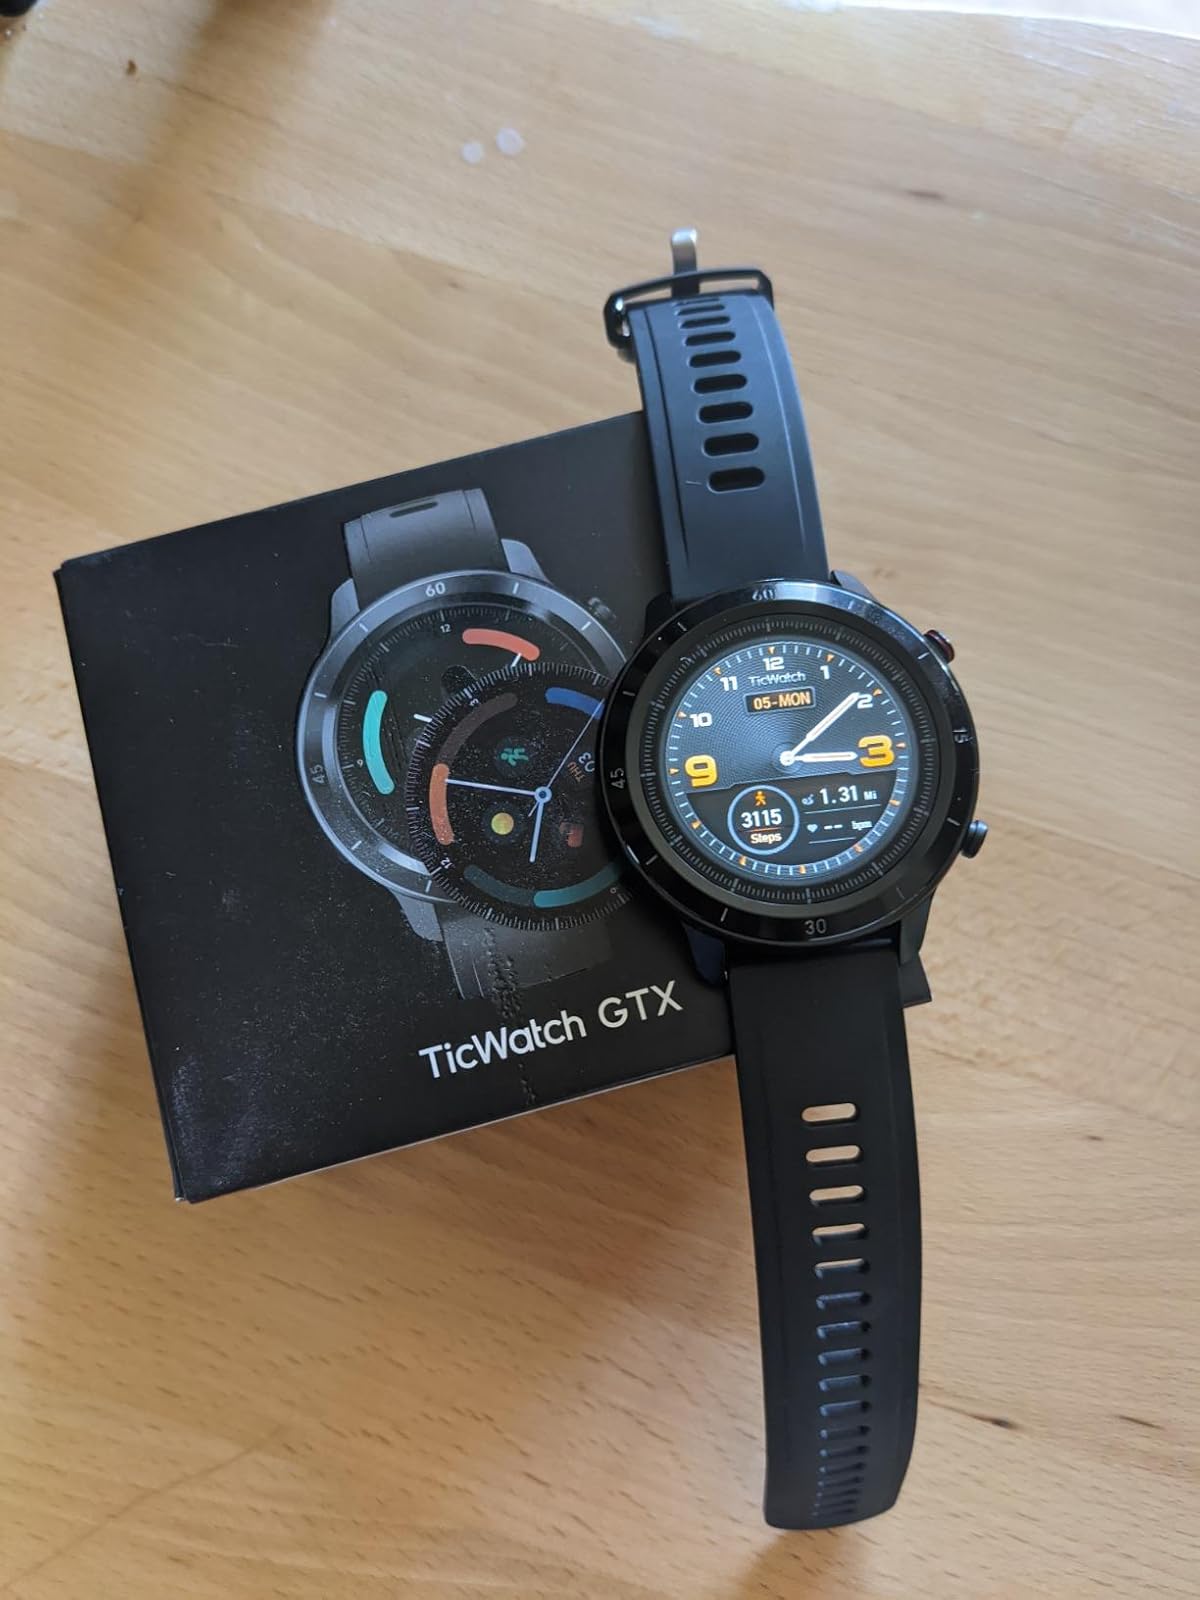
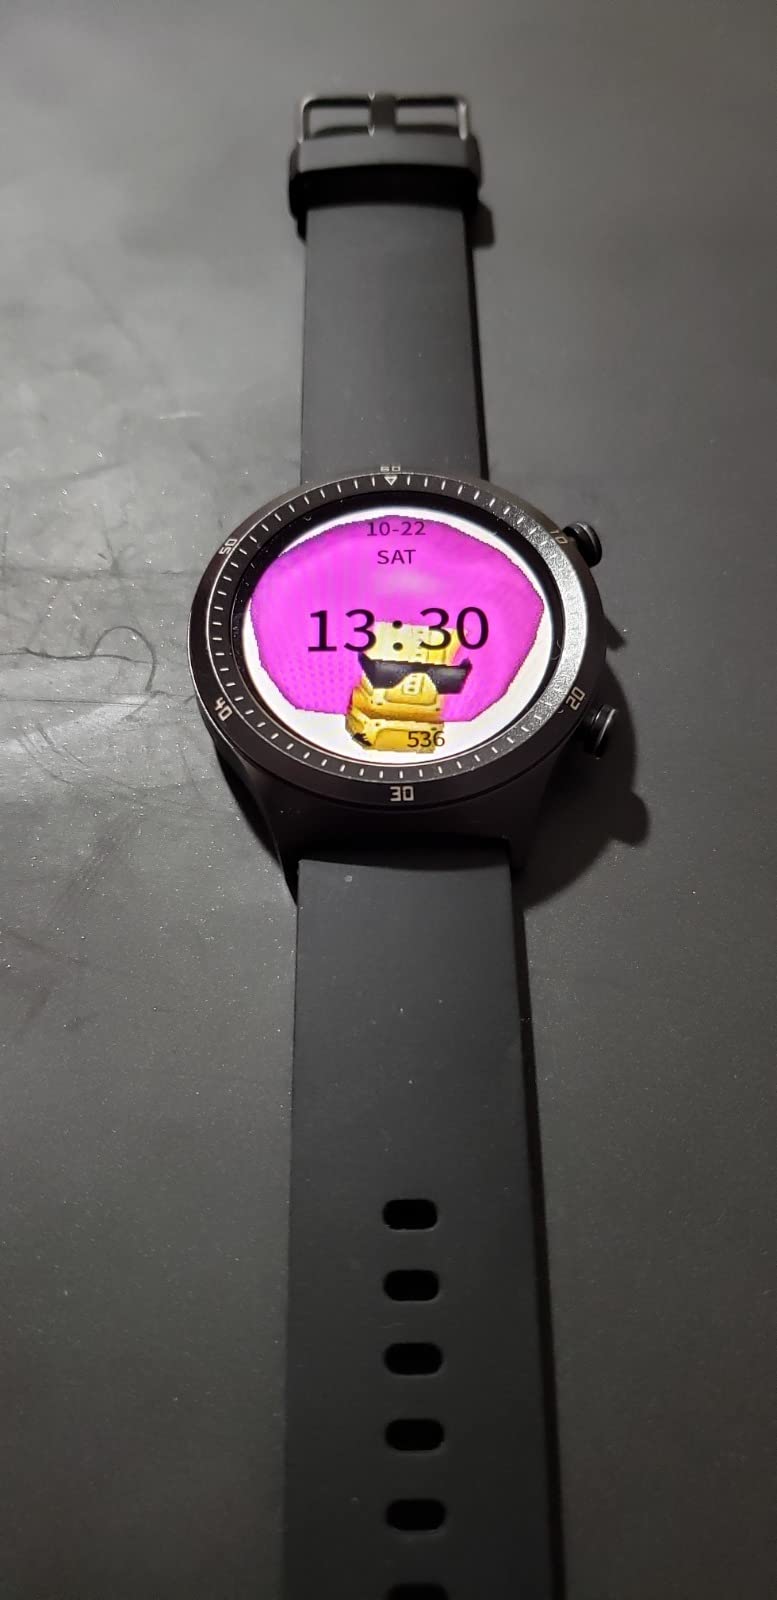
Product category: smartwatch
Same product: no